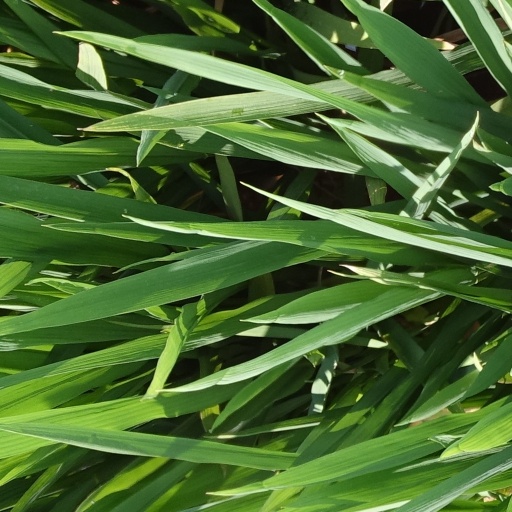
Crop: rice